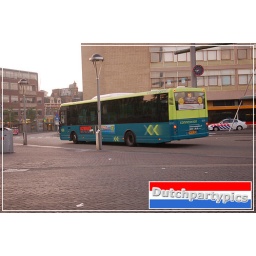
Verslapen in de trein terug naar Alphen aan den Rijn. Dus dan maar met de bus van Leiden naar Alphen :)